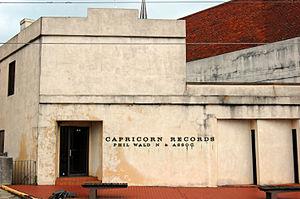
Capricorn Records était un label discographique indépendant de rock sudiste lancé par Phil Walden, Alan Walden et Frank Fenter en 1969 à Macon.